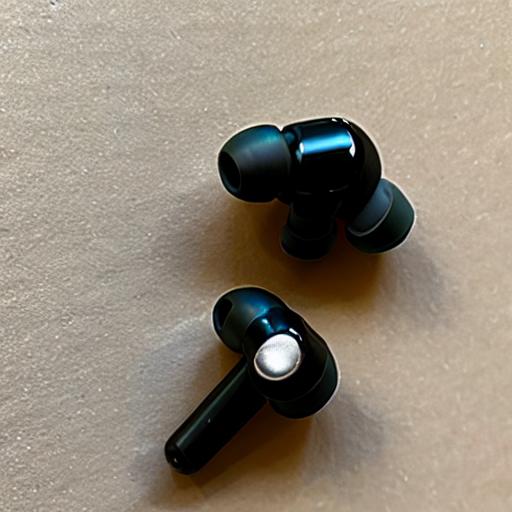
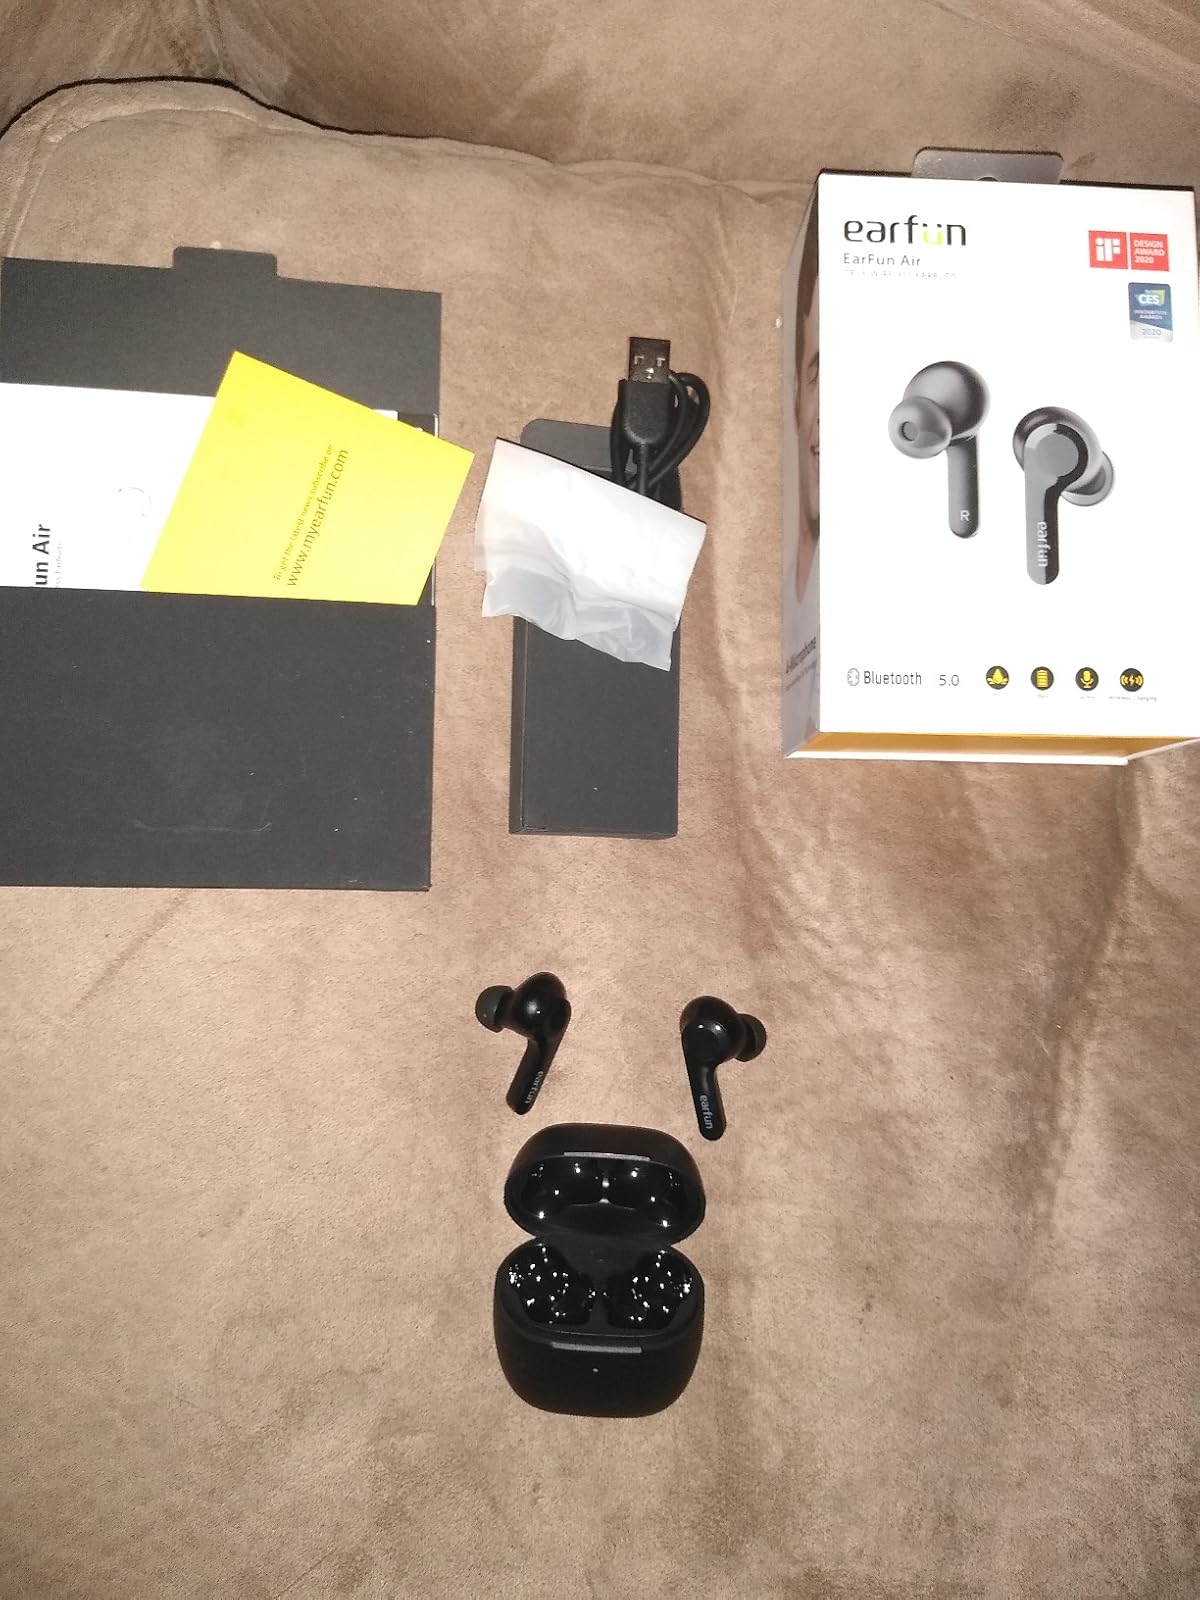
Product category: earbuds
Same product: no